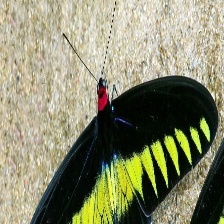
Species: BROOKES BIRDWING